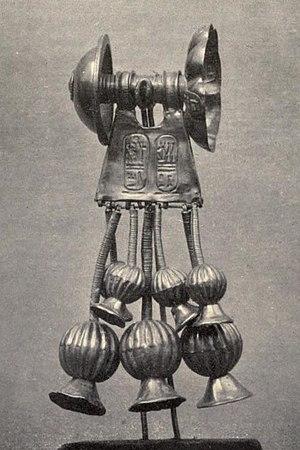
L'art du Nouvel Empire égyptien correspond aux règnes des XVIIIᵉ, XIXᵉ et XXᵉ dynasties, le Nouvel Empire égyptien. Il atteint un apogée dans l'art de l'Égypte antique qu'il ne retrouvera plus ensuite. En effet, après cette longue période de rayonnement, la Troisième Période intermédiaire, puis la Basse époque n'auront plus les moyens de tels investissements dans les arts. Cette époque marque aussi une rupture nette après la Deuxième Période intermédiaire aux productions révélatrices de l'état d'une société bouleversée.